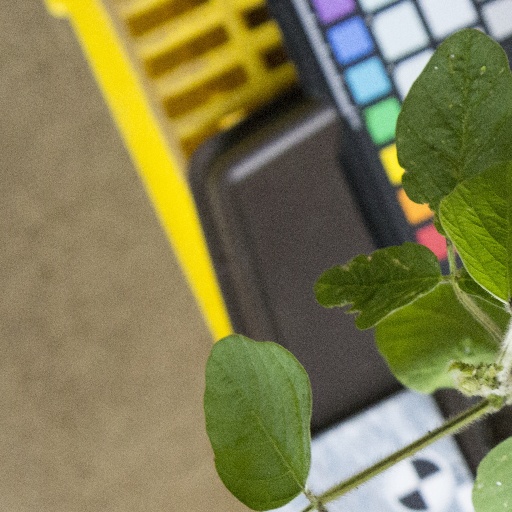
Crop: soybean